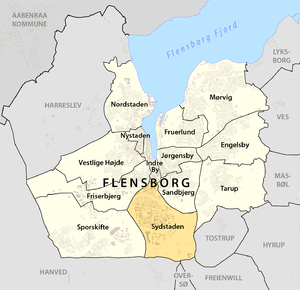
Sydstaden
Sydstadens beliggenhed i Flensborg
Beliggendhed af Sporskifte i Flensborg Kommune
Sydstaden er en bydel med næsten 4.000 indbyggere i det sydlige Flensborg. Sydstaden afgrænses i vest af Sporskifte, i nordvest af Friserbjerg, i nord af den indre by, i øst af Sandbjerg.